Carbenium ion

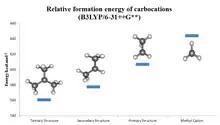
Relative formation energy of carbocations from computational calculation

The stability order of carbocations, from most stable to least stable as reflected by hydride ion affinity (HIA) values, are as follows (HIA values in kcal/mol in parentheses):